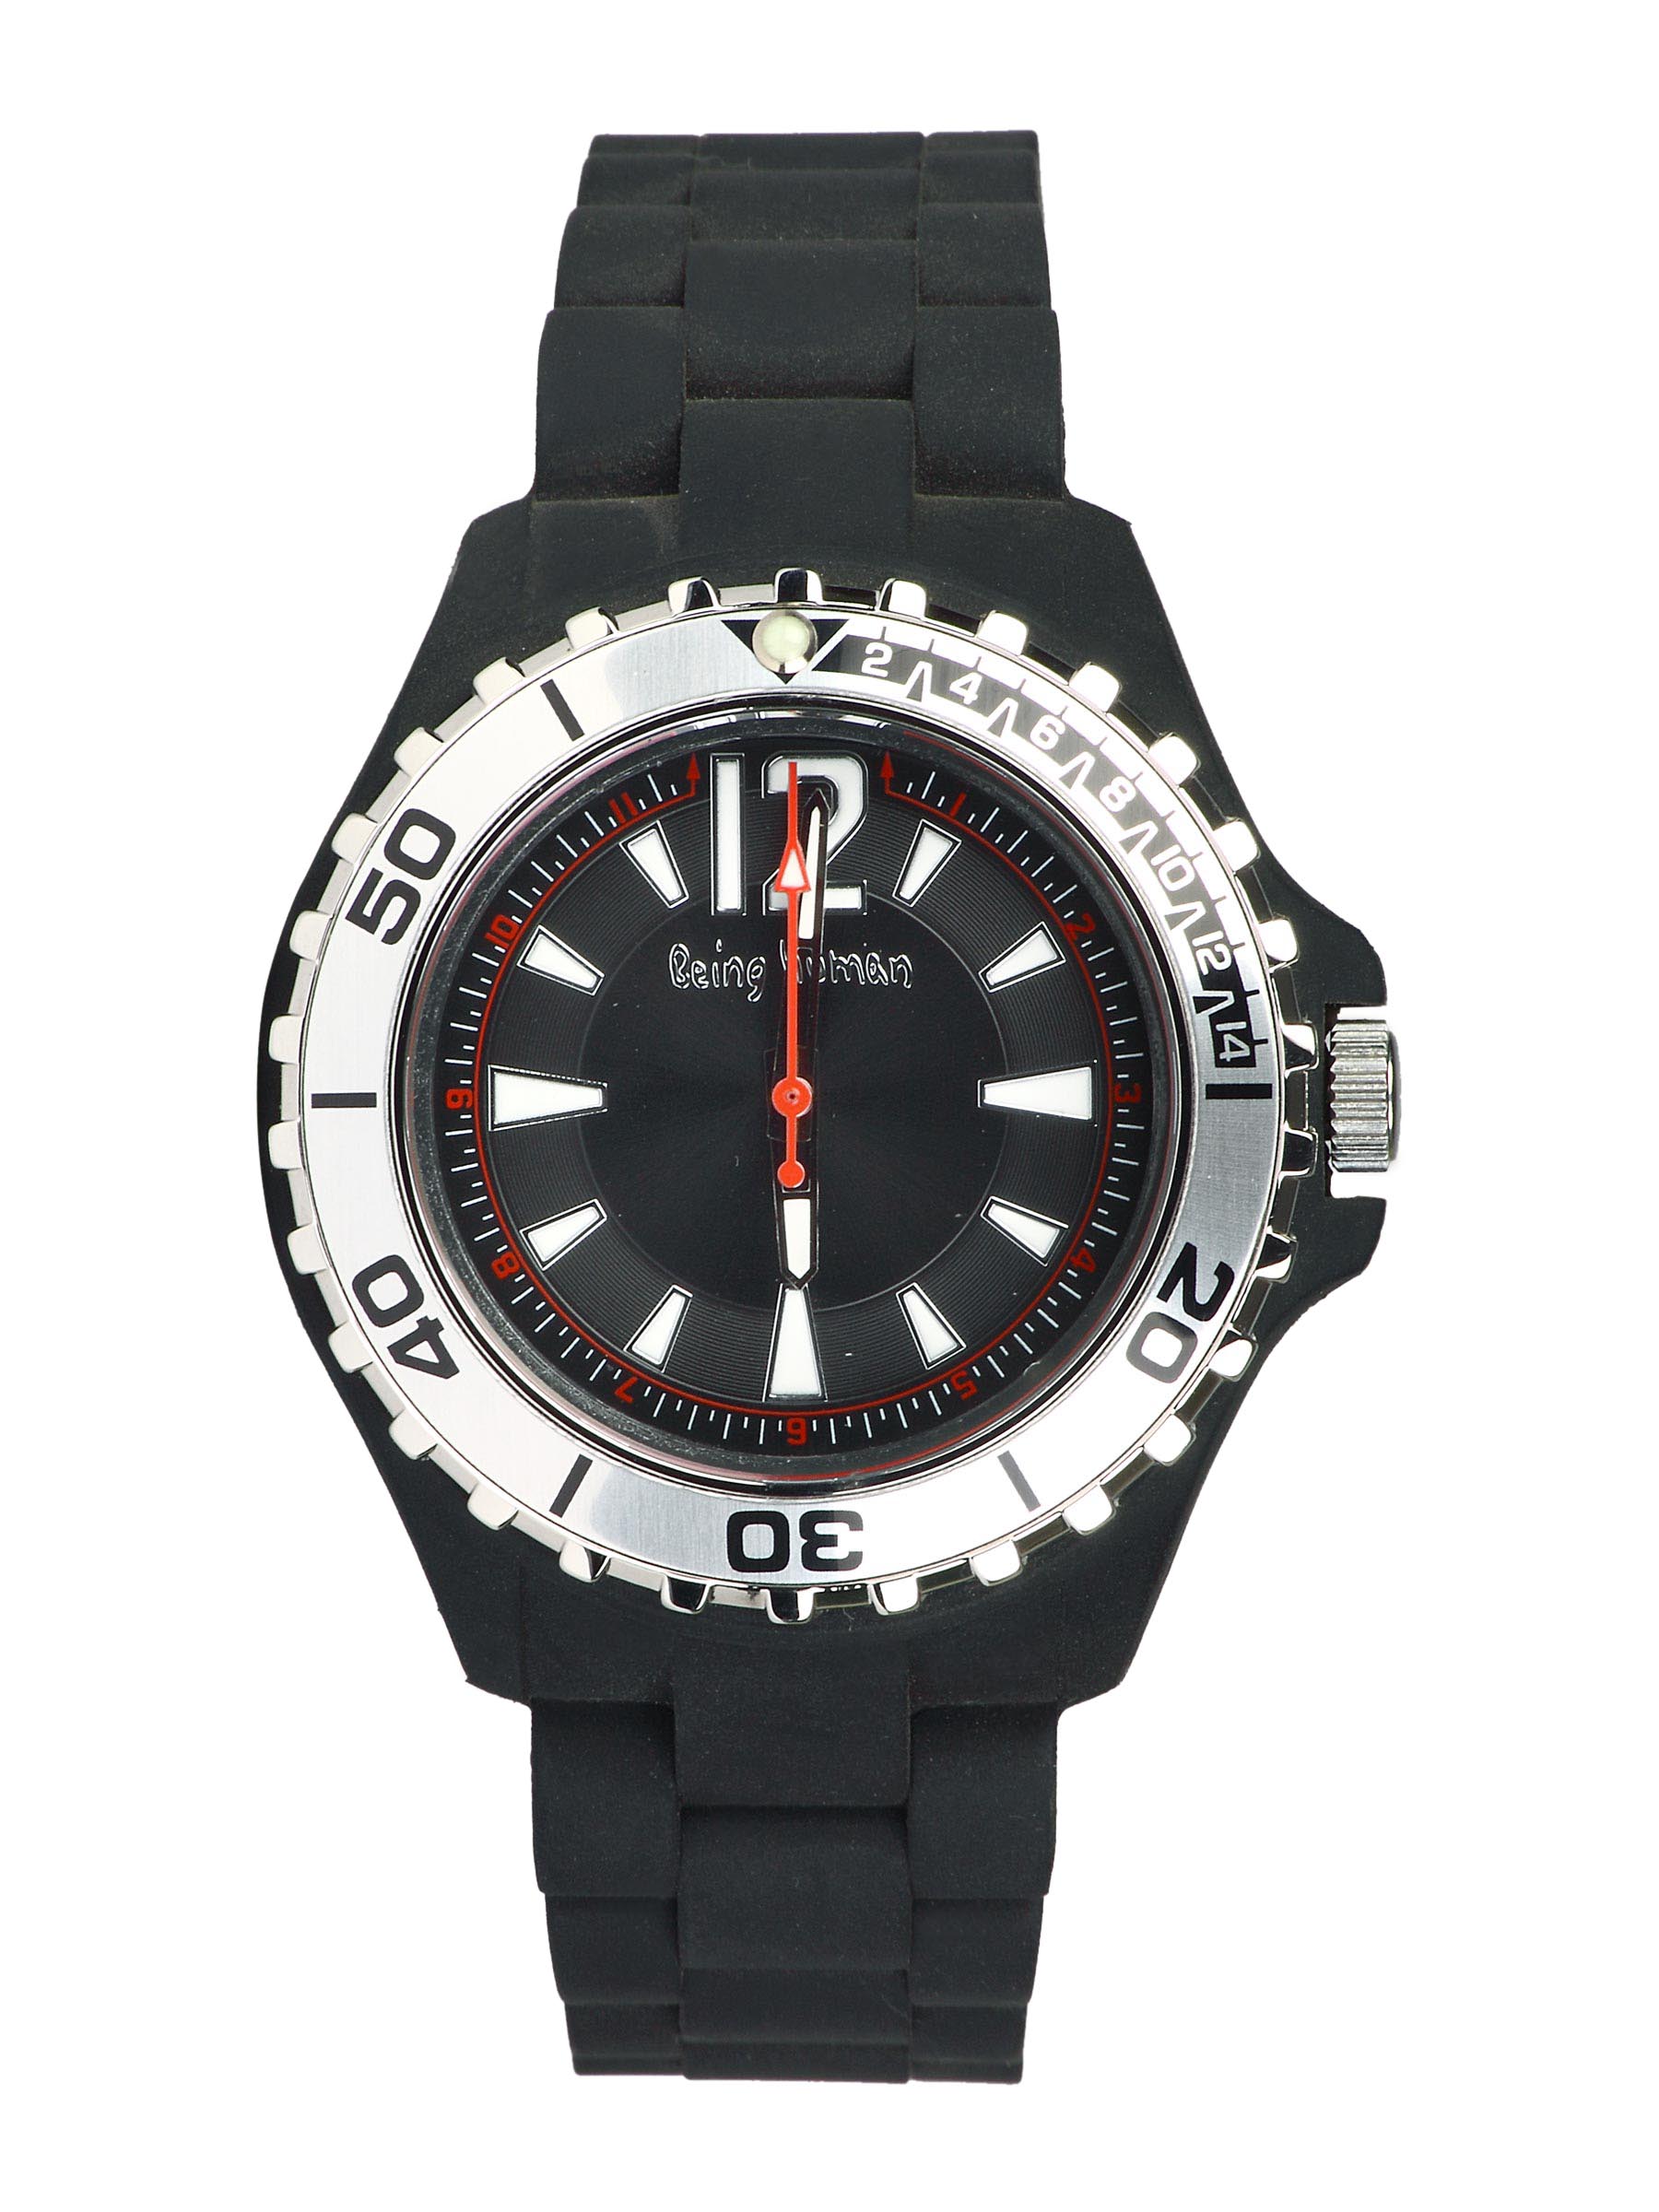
Being Human Women Silicon Strap Black Watch
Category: Accessories / Watches / Watches
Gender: Women
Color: Black
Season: Winter 2016
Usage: Casual